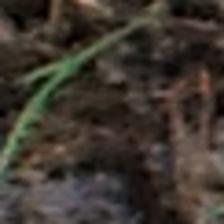
Label: single